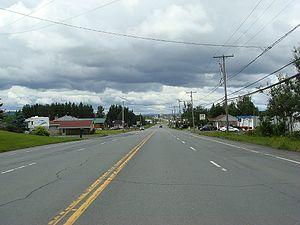
Photo de la route 112, à Thetford Mines, Québec, Canada.
La route 112 est une route nationale québécoise d'orientation est/ouest située sur la rive sud du fleuve Saint-Laurent. Elle dessert les régions de Montréal, de Montérégie, de l'Estrie et de Chaudière-Appalaches.